Japanese cruiser Yahagi (1911)

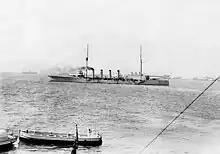
"Yahagi" from USS "Black Hawk" (AD-9) circa 1932, possibly in Manila Bay, Philippines

The crew of "Yahagi" became stricken with influenza during the Great Influenza Epidemic of December 1918, and had to make an emergency port call at Manila harbor for 46 days, during which time 300 of her crew were incapacitated, and 48 died. A memorial at the burial site in 1938 still stands in Valenzuela still stands today.